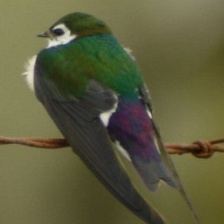
Species: VIOLET GREEN SWALLOW
Scientific name: TACHYCINETA THALASSINA